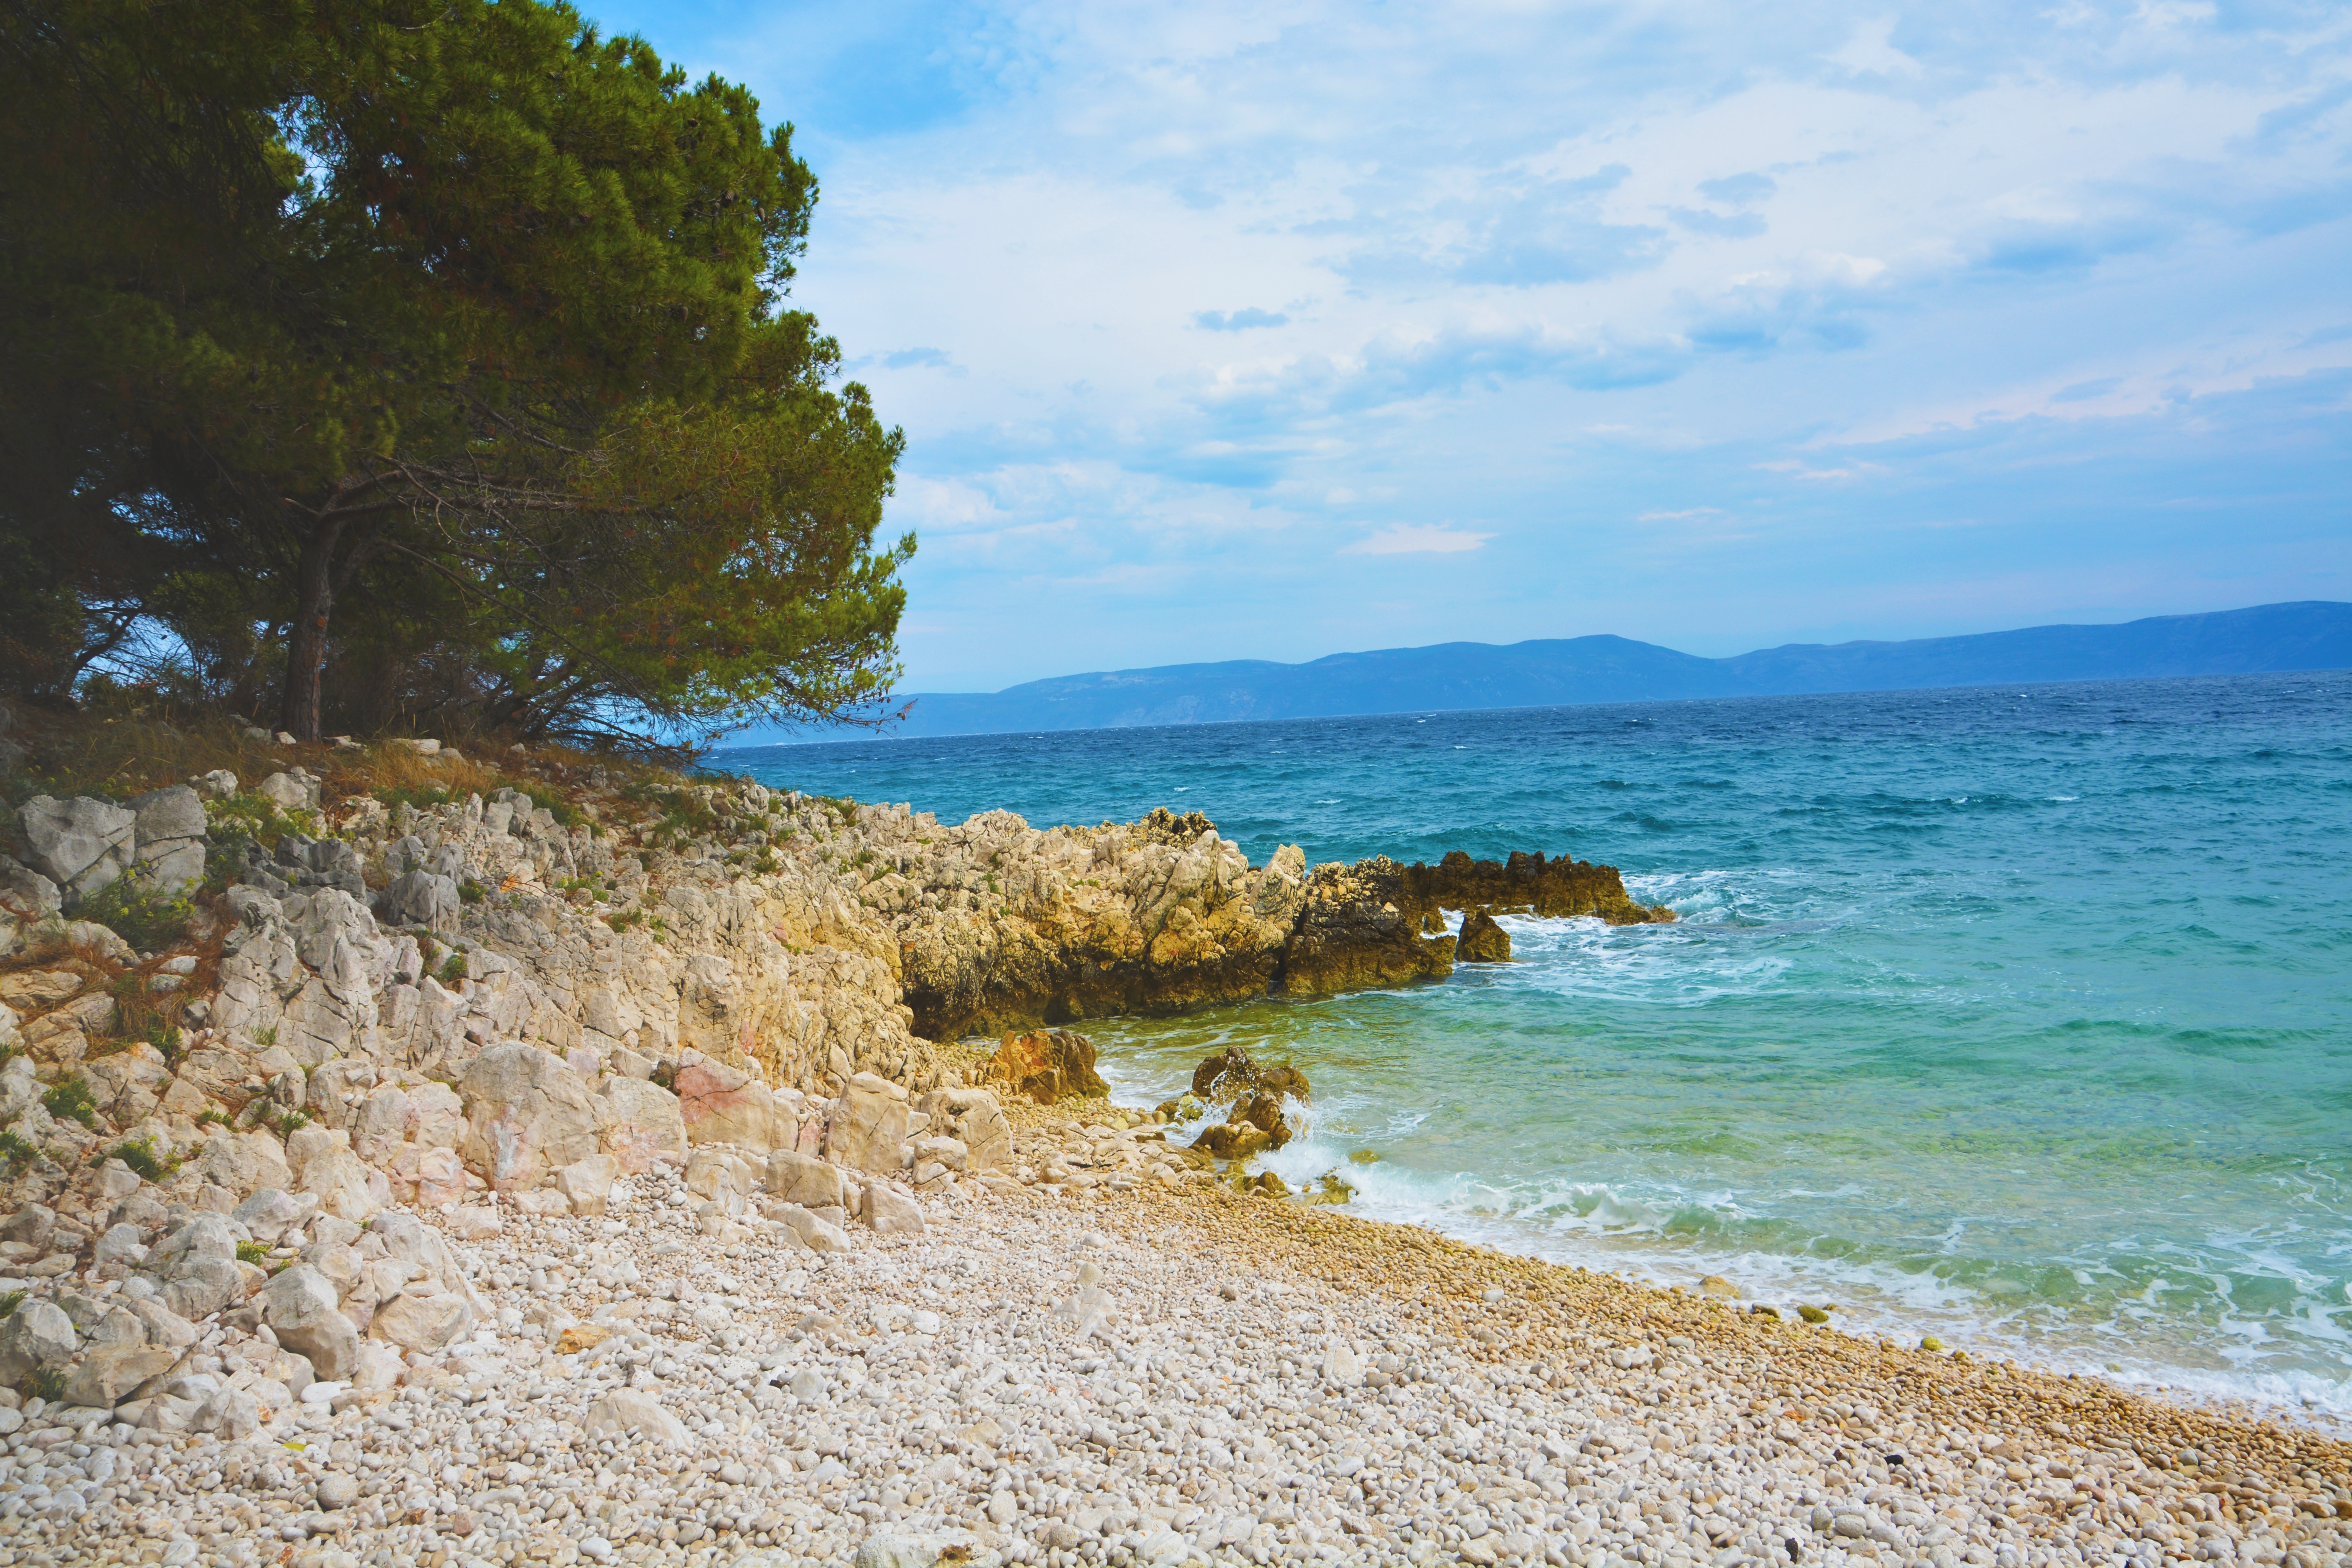
beach, sea, coast, water, sand, rock, ocean, horizon, cloud, sunlight, shore, wave, vacation, cliff, bay, terrain, material, body of water